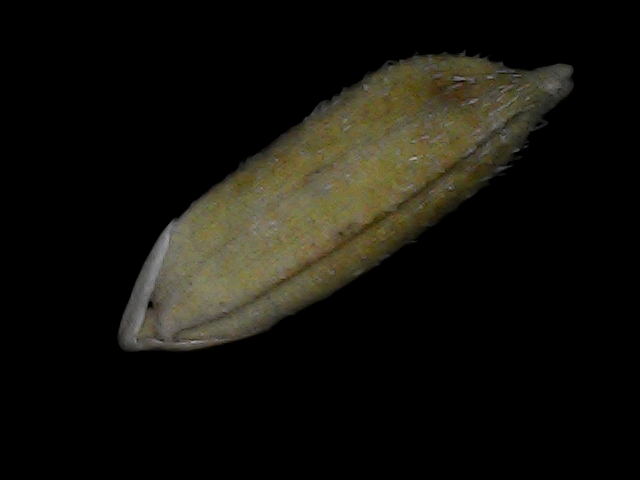
Rice variety: Bd93